The Walking Dead: The Ride

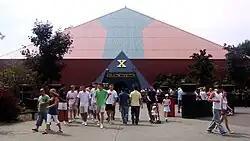
Former X:\ No Way Out entrance

Riders entered the queue line inside the pyramid and proceeded down a long and narrow corridor with neon lights and lasers in the ceiling. Dance music played throughout the corridor. After a segment of switchback queue line, riders entered the station.